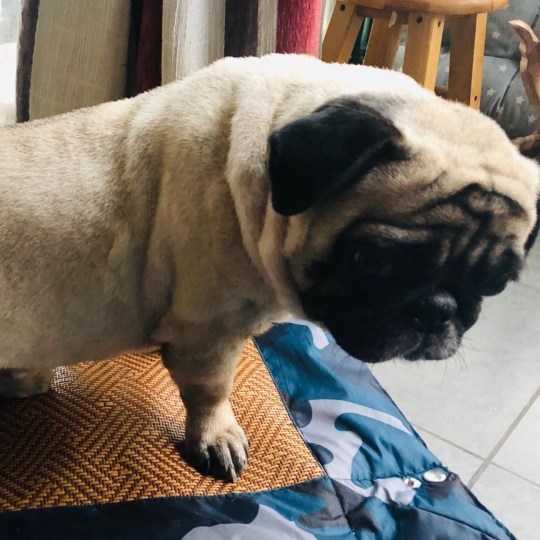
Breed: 798-n000130-pug